Hurricane Carla

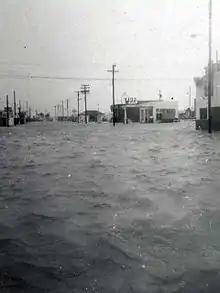
Tidal flooding caused by Hurricane Carla

Abnormally high tides and storm surge was reported along the coast of Texas, reaching at least above mean sea level at many coastal areas between Sabine Pass and Port Aransas. The highest tide reported was at Port Lavaca, with large wave heights including in Matagorda, in Port Aransas, in Freeport, in Texas City, and in Galveston and Sabine. Because the storm was a Category 4 hurricane at landfall, Carla produced strong winds, especially near its path. The strongest sustained winds include in Matagorda, in Victoria, and . Additionally, the highest wind gust observations include in Port Lavaca, in Matagorda, and in Aransas Pass, Austwell, Edna, Port Aransas, and Victoria. Carla produced heavy rainfall in Texas, peaking at in Bay City. Other significant precipitation totals include at Scholes International Airport at Galveston, in Downtown Galveston, in Wharton, in Liberty, in Dickinson, in Flatonia, in Columbus, in Hallettsville, and in Smithville.